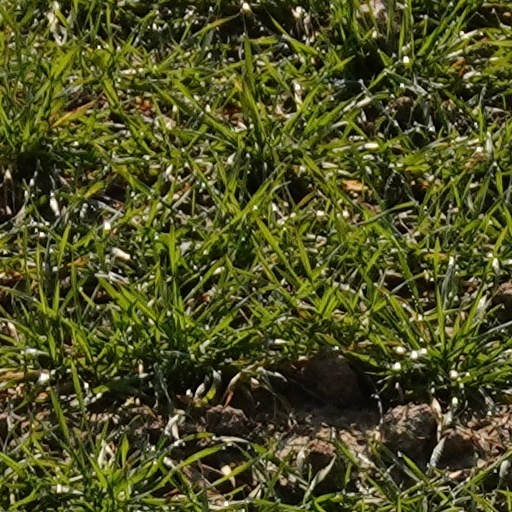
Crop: wheat